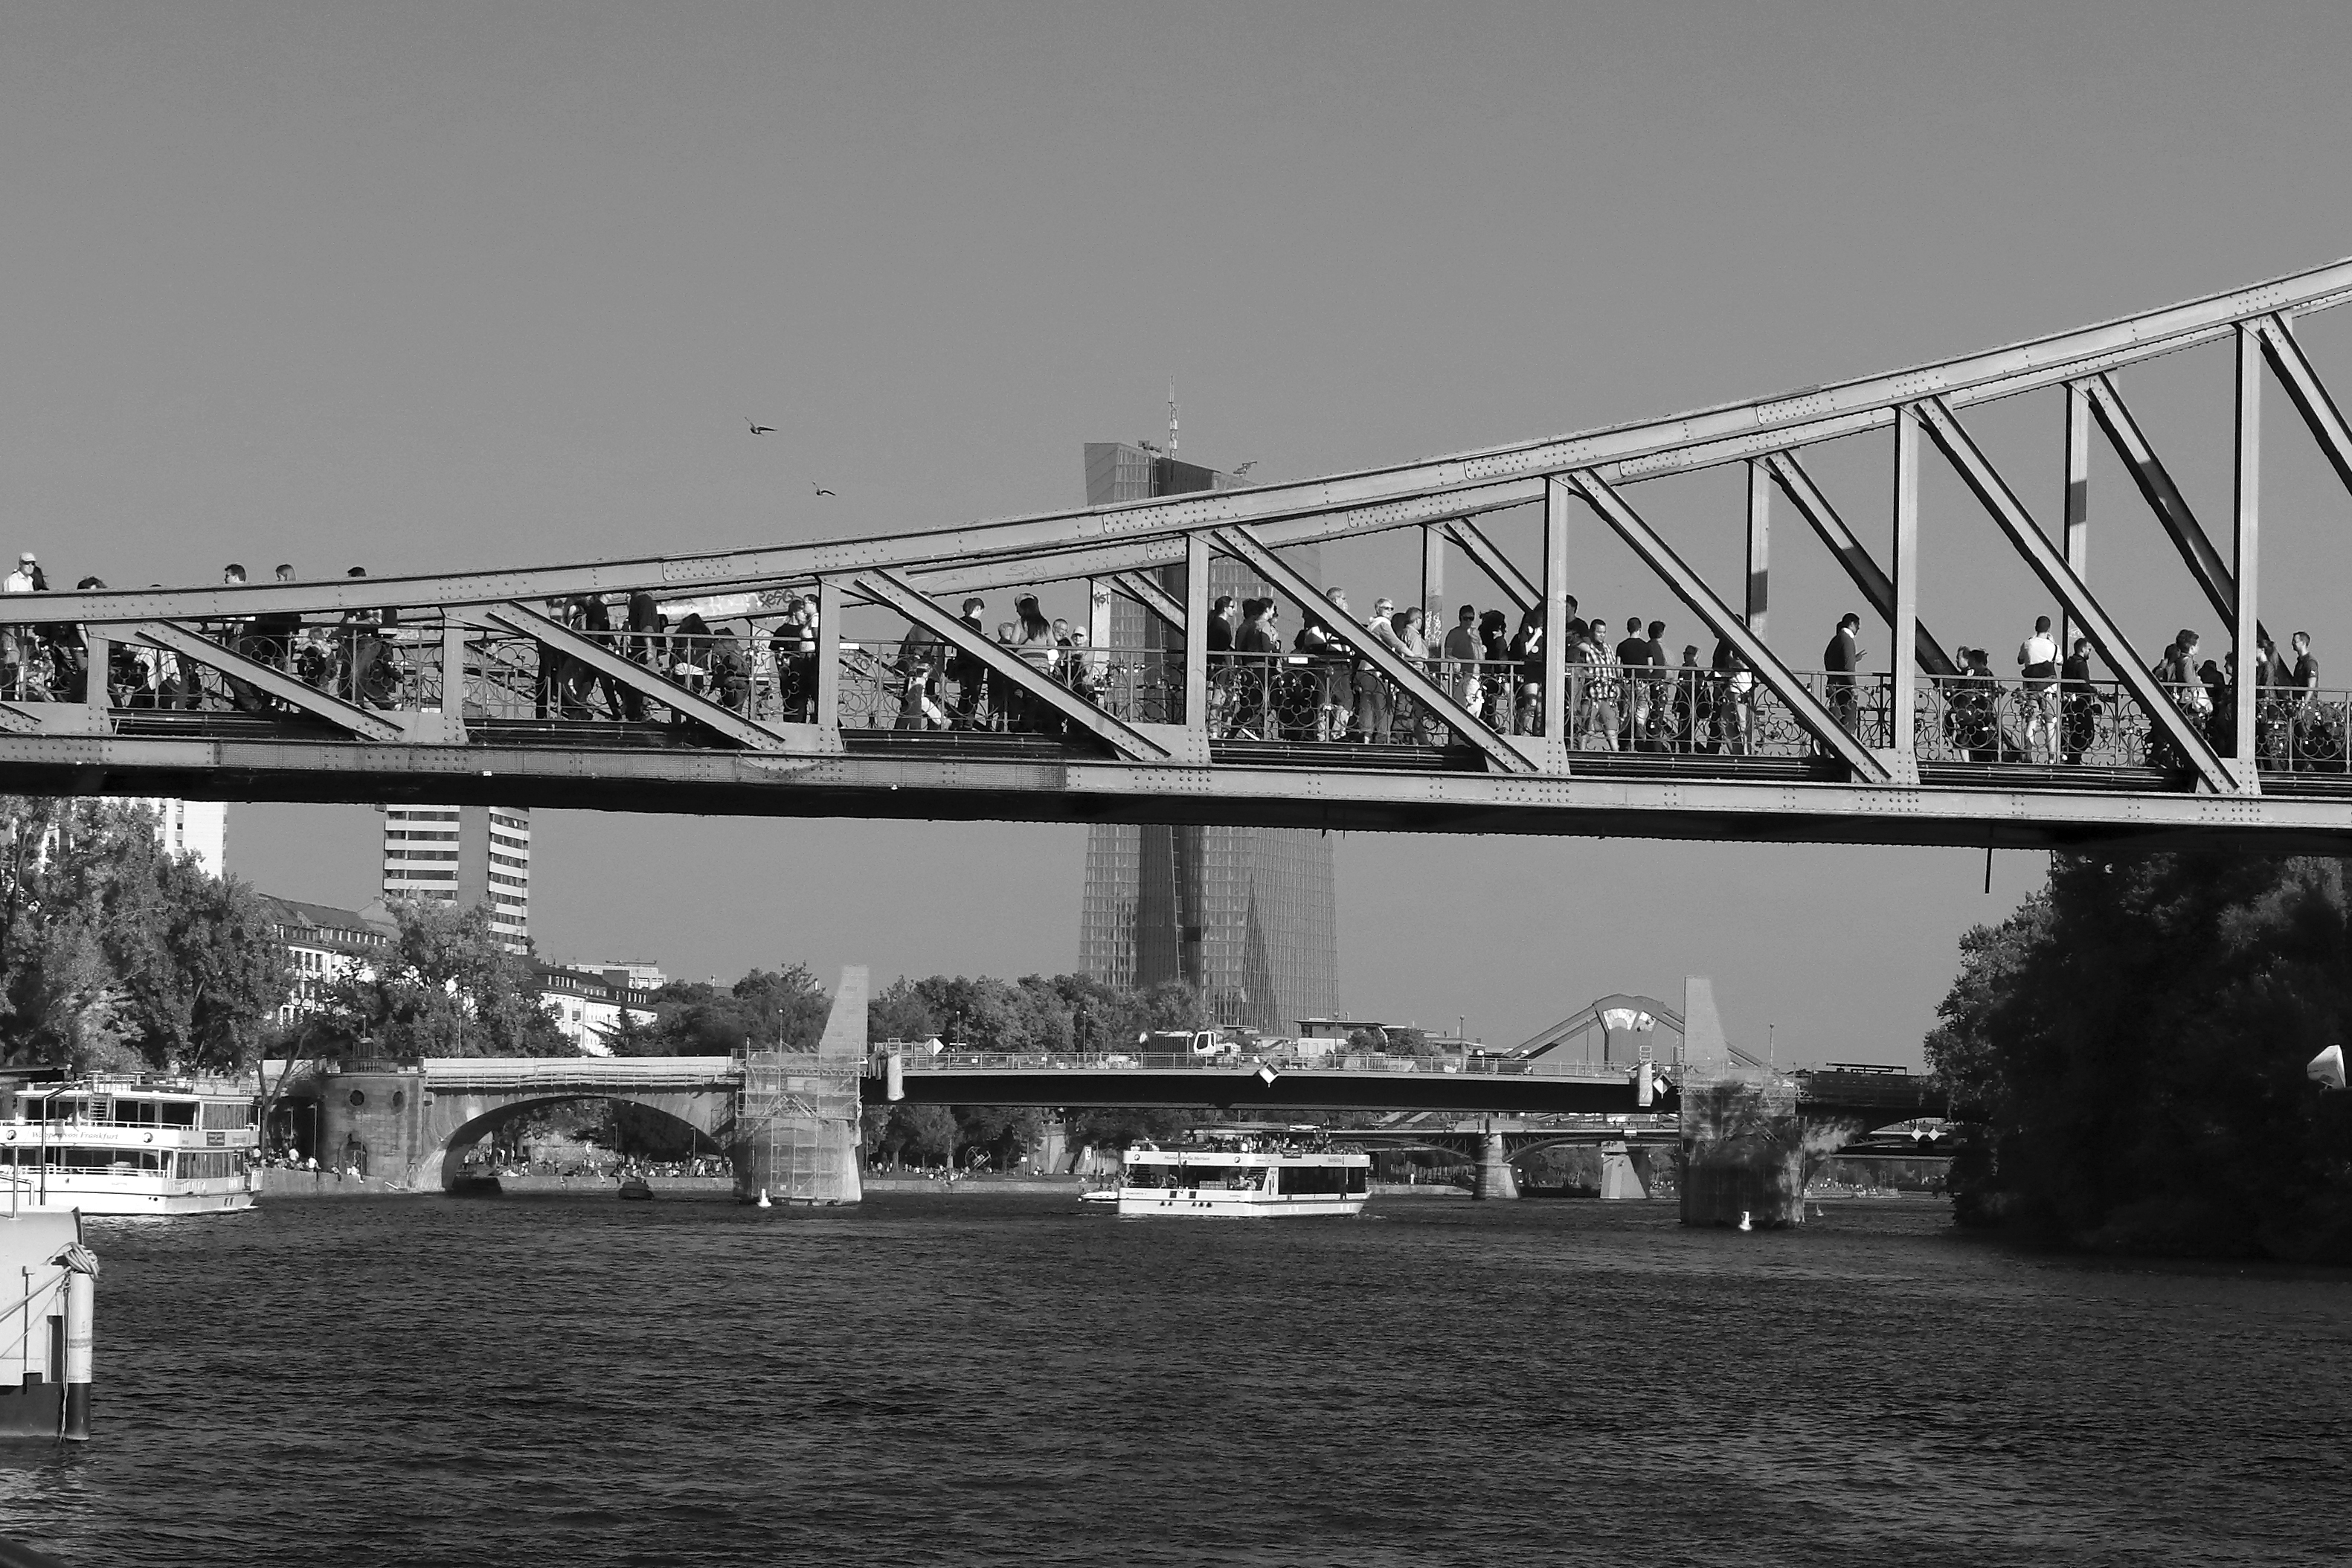
black and white, people, bridge, city, pier, overpass, monochrome, streetphotography, bw, blackandwhite, blackwhite, germany, alemania, allemagne, sw, schwarzweiss, schwarzweis, frankfurtmain, frankfurtammain, frankfurtam, frankfurtamain, germania, hesse, hassia, hessen, leute, frankfurt, schwarzweissfotografie, schwarzweisfotografie, innenstadt, truss bridge, monochrome photography, nonbuilding structure